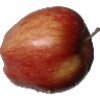
Label: Apple Red 1